Hawkgirl (Kendra Saunders)

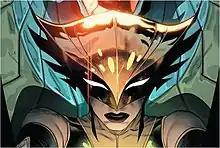
Hawkgirl (Kendra Saunders). Art by Jorge Jiménez.

Kendra Saunders was a young Latina woman who died by suicide. When Kendra's soul left her body, that of her grandfather's first cousin Shiera Sanders Hall, the Golden Age Hawkgirl and Carter Hall's wife entered it, making Kendra a walk-in. Her grandfather, former OSS agent and globe-trotting adventurer Speed Saunders, recognized this, in part due to a change in eye color, and encouraged his granddaughter to embrace her destiny as the "new" Hawkgirl.